Saint-Germain-de-Tournebut

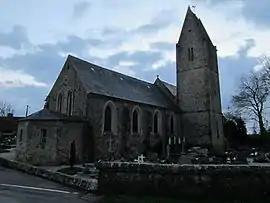
The church of Saint Germain

Saint-Germain-de-Tournebut is a commune in the Manche department of Normandy in north-western France.